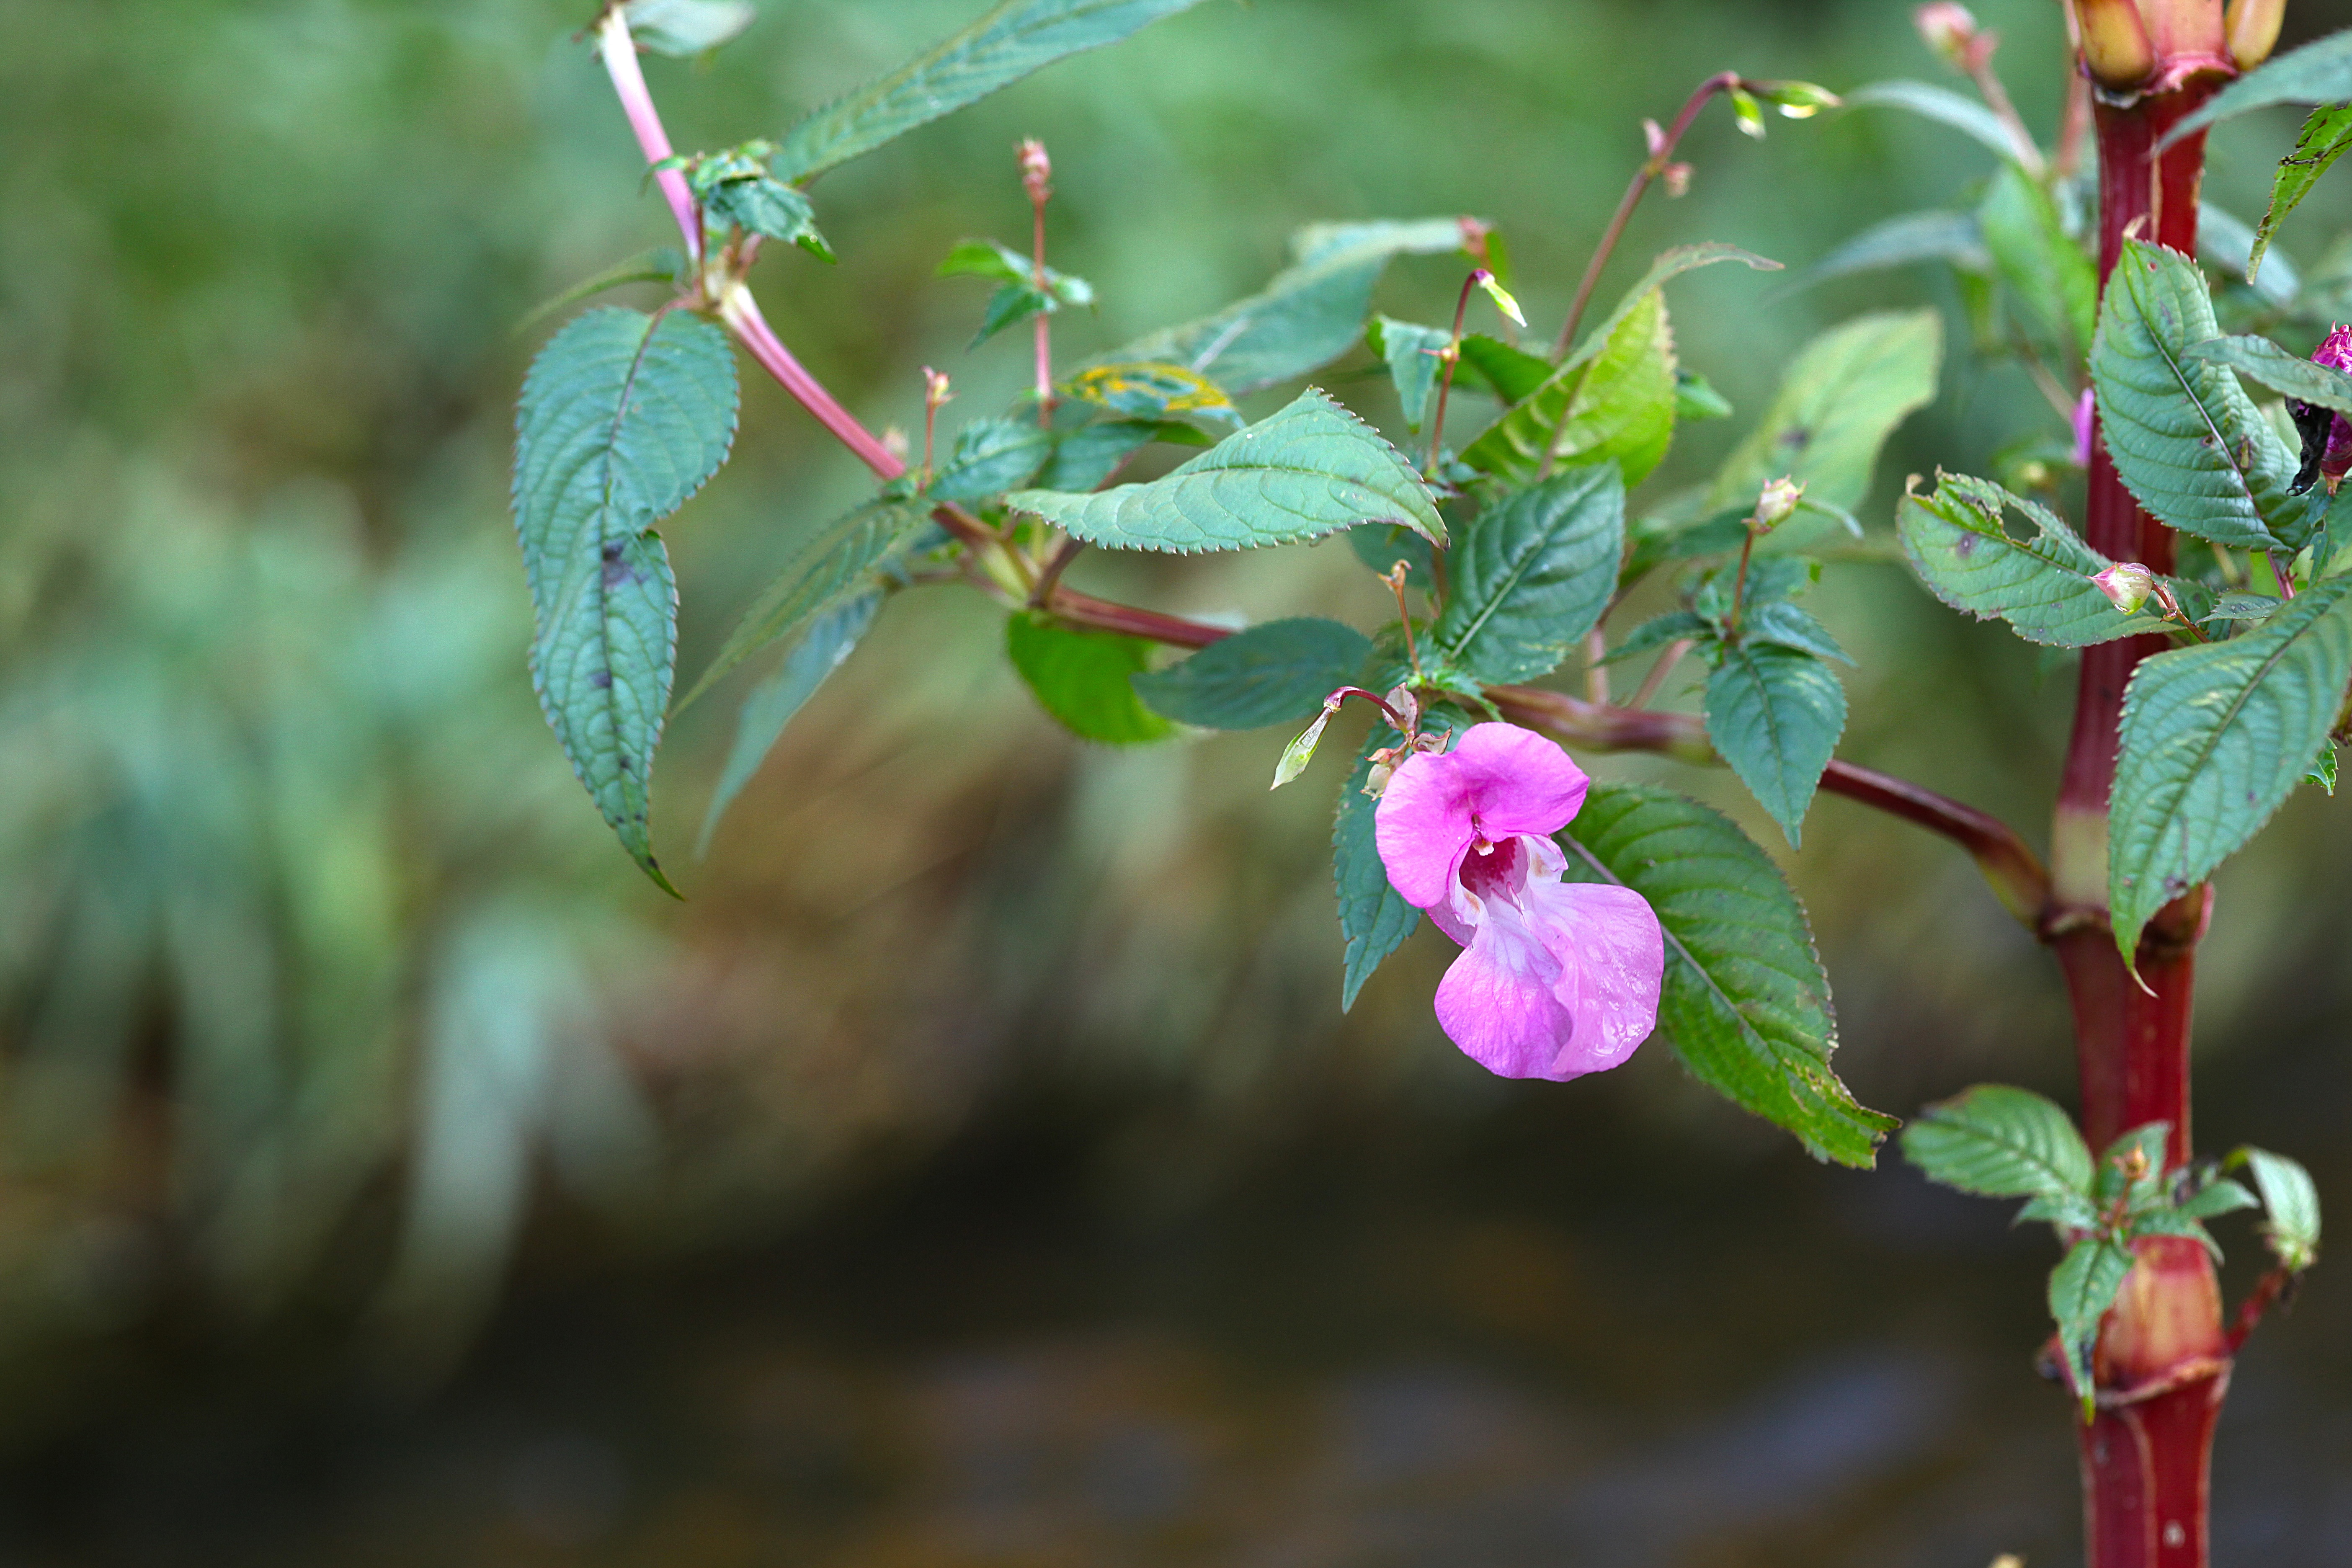
tree, nature, branch, blossom, plant, leaf, flower, bloom, alone, green, produce, autumn, botany, pink, flora, fauna, wild flower, wildflower, close up, last, shrub, macro photography, flowering plant, land plant